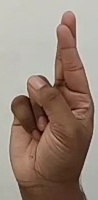
ASL sign: R